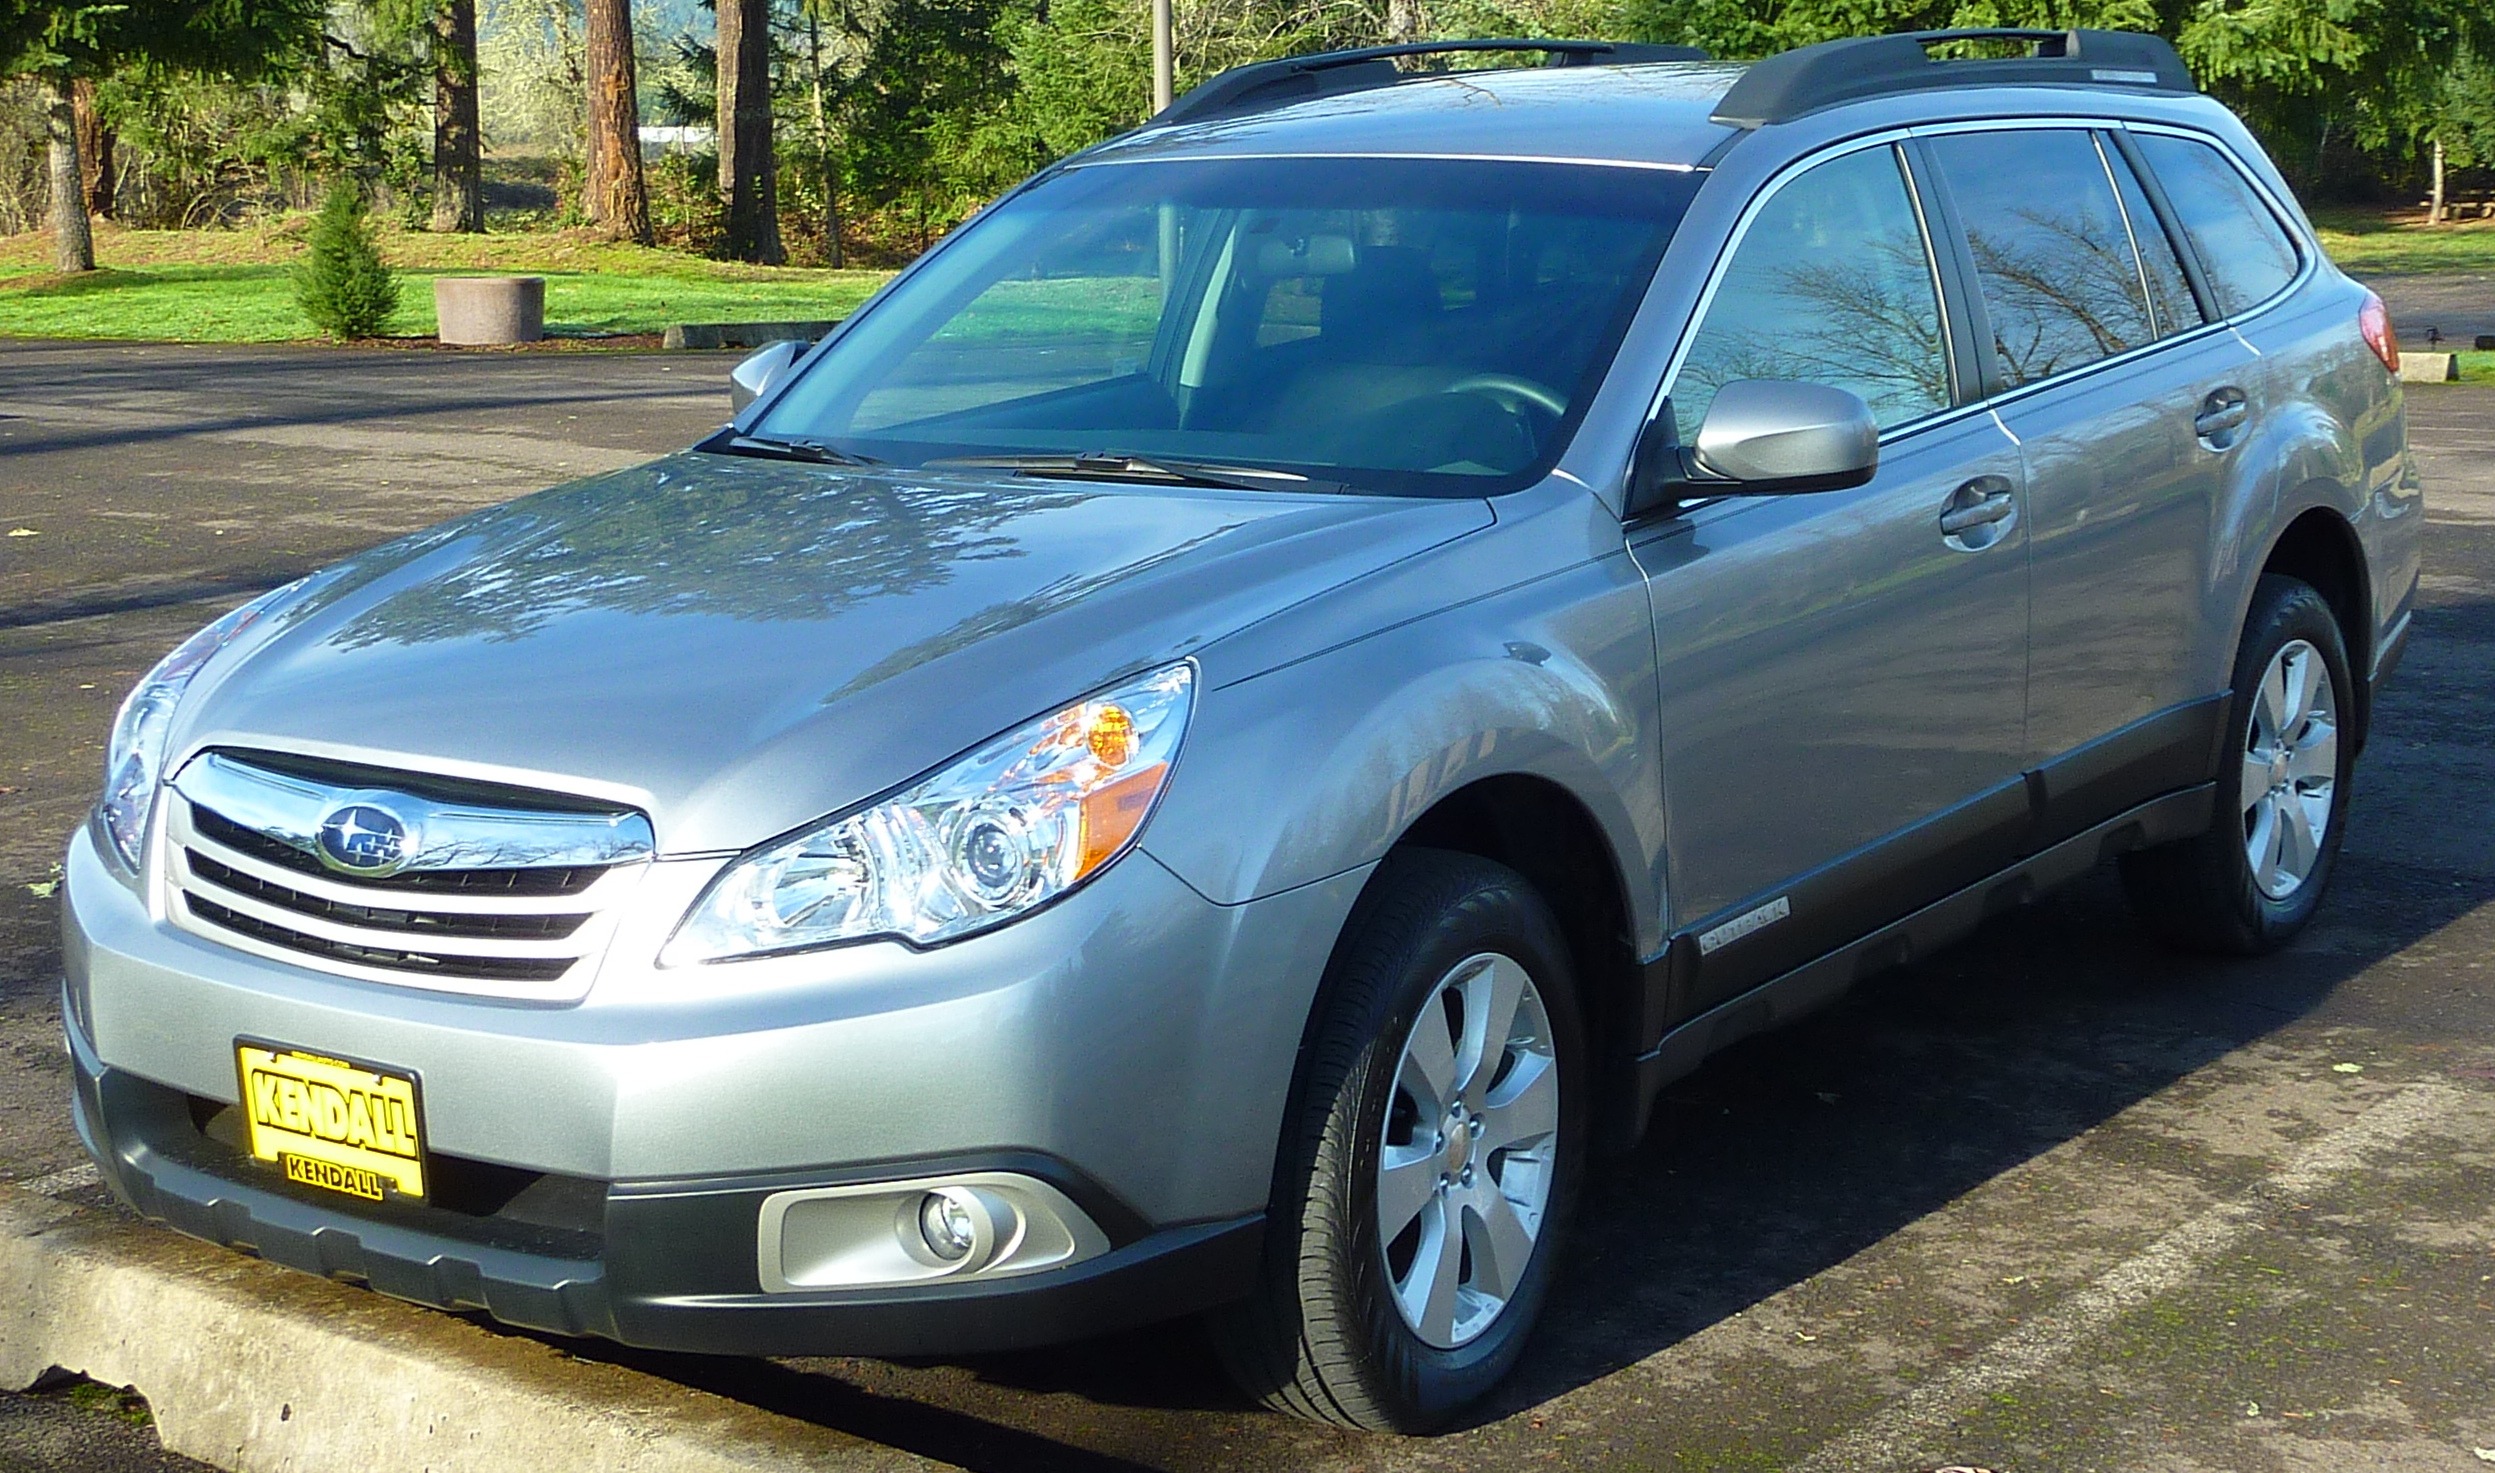
car, automobile, driving, vehicle, drive, automotive, motor vehicle, hatchback, automobiles, new, outback, vehicles, subaru, sport utility vehicle, land vehicle, automobile make, automotive exterior, passenger car, mid size car, compact sport utility vehicle, crossover suv